Gyulai István Athletic Stadium

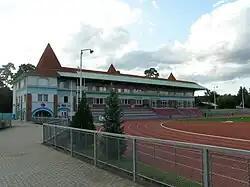
Gyulai István Athletic Stadium

The István Gyulai Atlétikai Stadium is a multi-purpose stadium facility in the city of Debrecen, Hungary, which is part of the Debreceni Sportcentrum sports complex.